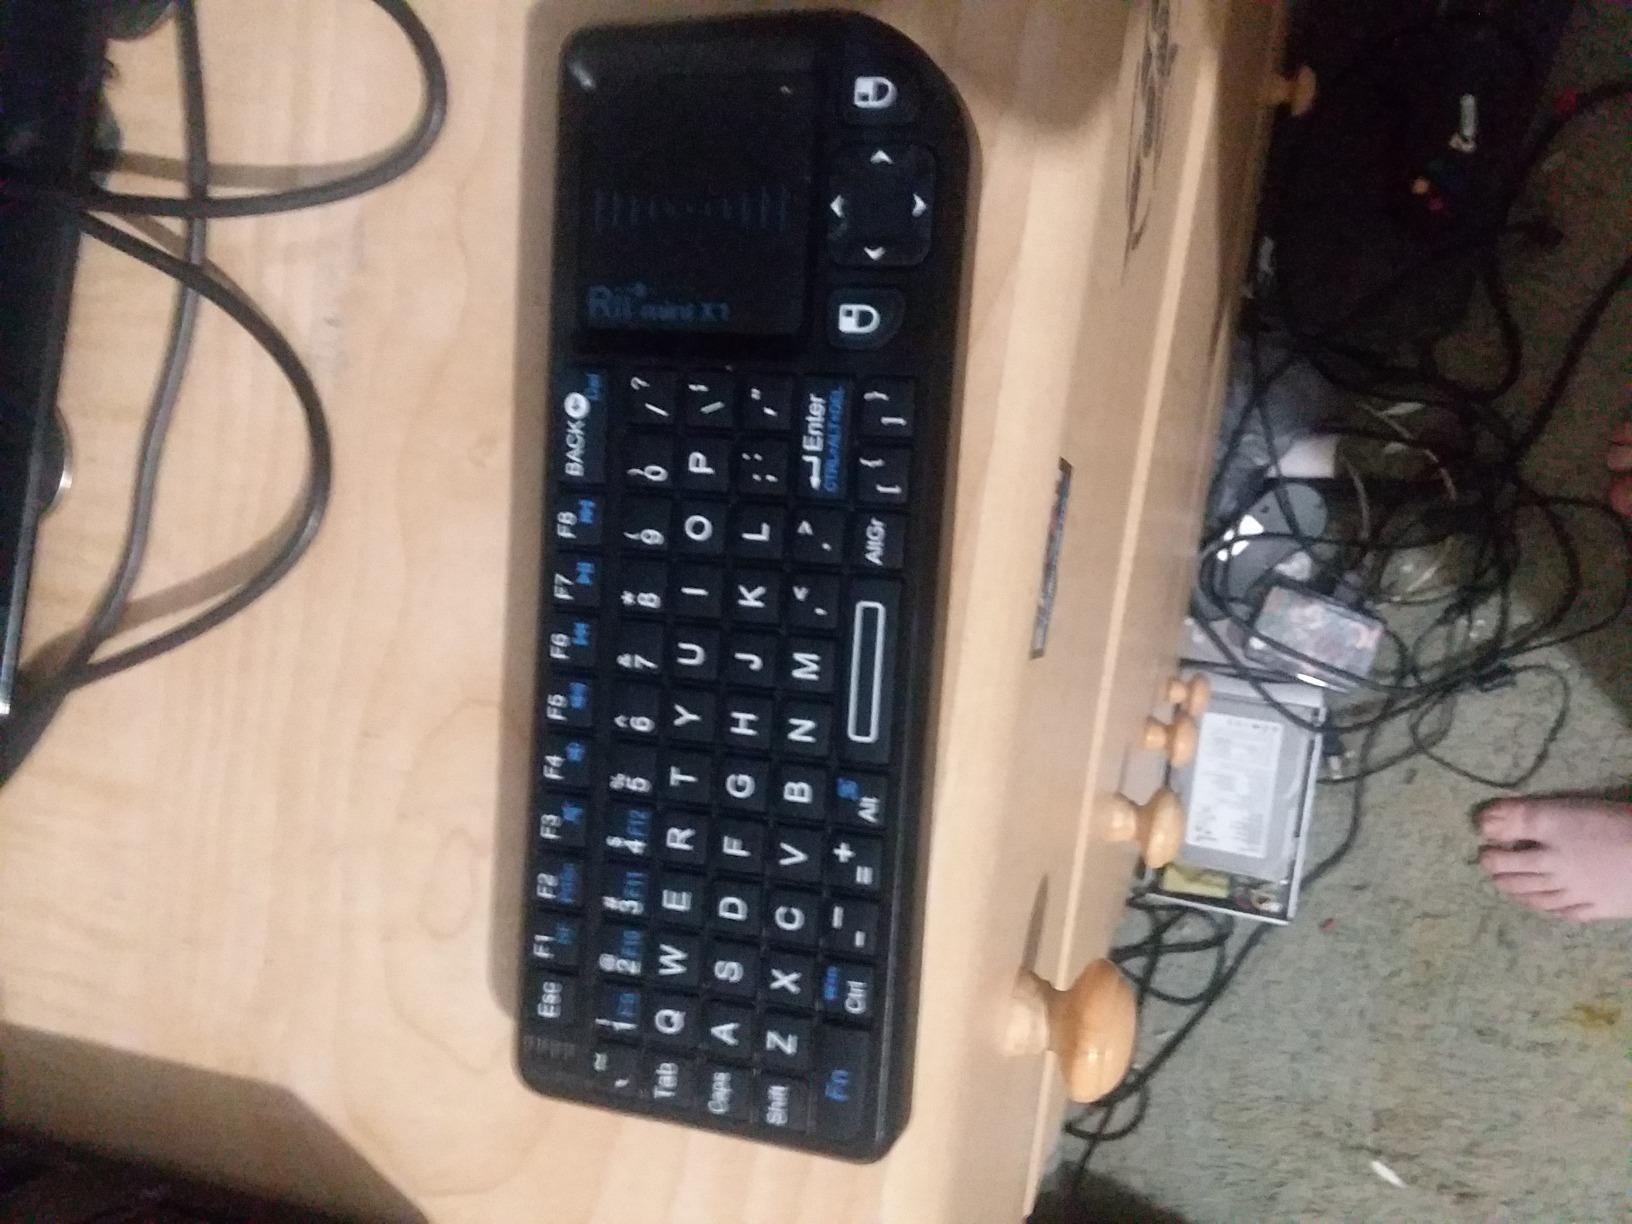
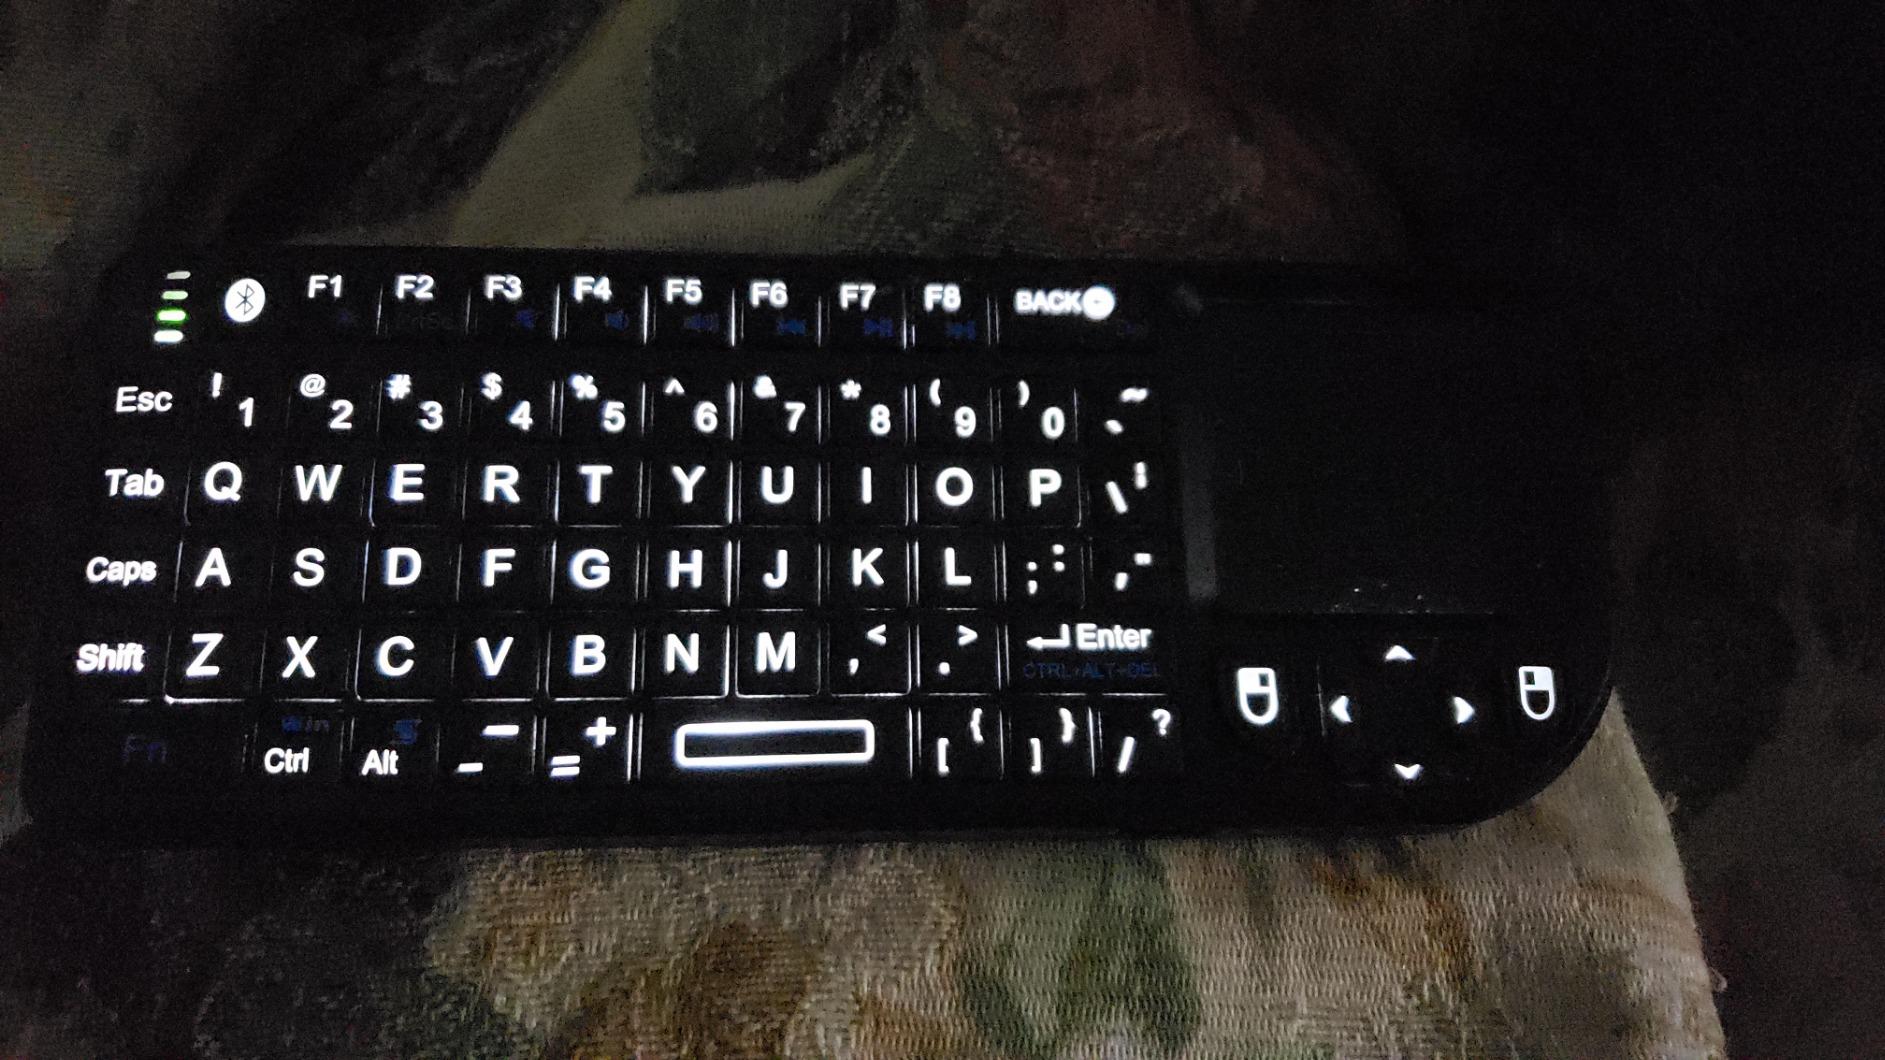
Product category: keyboard
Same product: yes